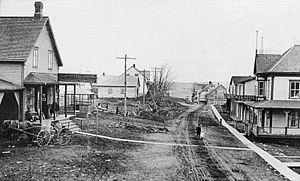
Village du canton d'Aylmer (aujourd'hui Saint-Sébastien) en 1910
Saint-Sébastien est une municipalité du Québec située dans la MRC du Granit en Estrie.